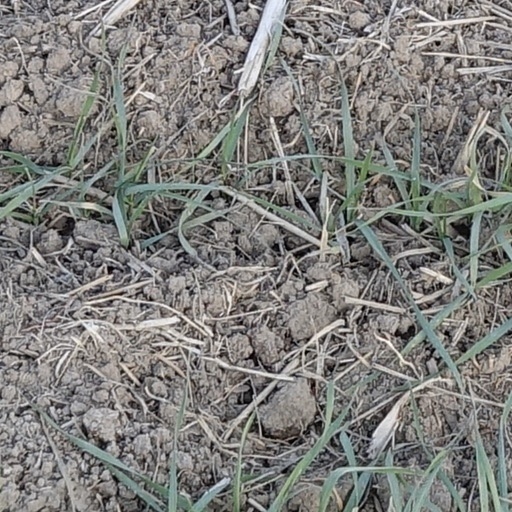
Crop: wheat